Vindafjord

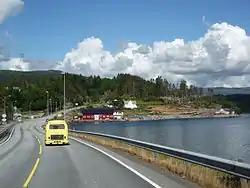
View of the E134 highway in Skjold, Vindafjord

During the 1960s, there were many municipal mergers across Norway due to the work of the Schei Committee. On 1 January 1965, the new municipality of Vindafjord was created from several areas in northern Rogaland county: